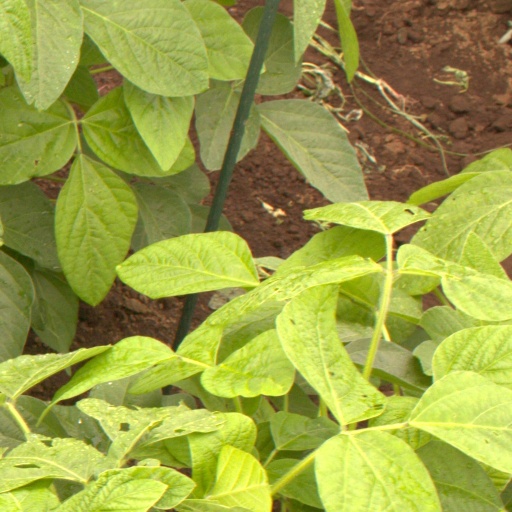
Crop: soybean